Spring Awakening Music Festival

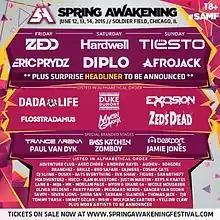
SAMF 2015 lineup

The 2015 SAMF took place June 12–14, 2015 at Soldier Field. Artists included ZEDD, Hardwell, Tiesto, Diplo, Afrojack, Dada Life, Excision, Flosstradamus, Martin Garrix, Zeds Dead, Zomboy, Paul van Dyk, Adventure Club, Borgore, Bro Safari, Headhunterz, Party Favor, Tommy Trash, Yellow Claw and Jack ü.